Olhares do Mediterrâneo - Cinema no Feminino

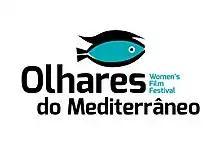

Olhares do Mediterrâneo - Women's Film Festival is an international film festival of films made by Mediterranean women directors. The 8th edition of the Festival took place in Lisbon, Portugal, on November 10-14 2021, at Cinema São Jorge.